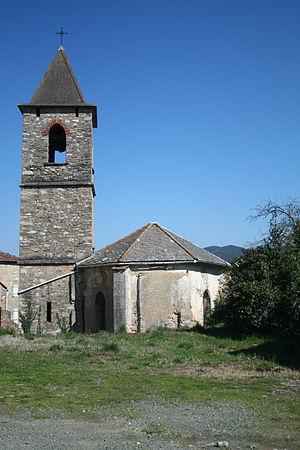
Riols (Hérault) - église de la Nativité-de-Notre-Dame d'Ardouane.
Riols est une commune française située dans le département de l'Hérault en région Occitanie.